Subang, Subang

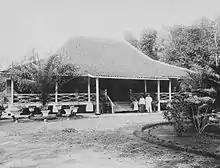
Residence of a Dutch plantation manager in Subang (1930's)

Subang is a town and the capital of the Subang Regency in West Java, Indonesia. It lies approximately southeast of Jakarta and northeast of Bandung by road. The district had a population of 120,346 in 2010 which grew to 137,284 at the 2020 Census; the official estimate as at mid 2023 was 141,138.